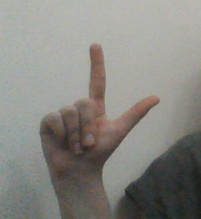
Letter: laam